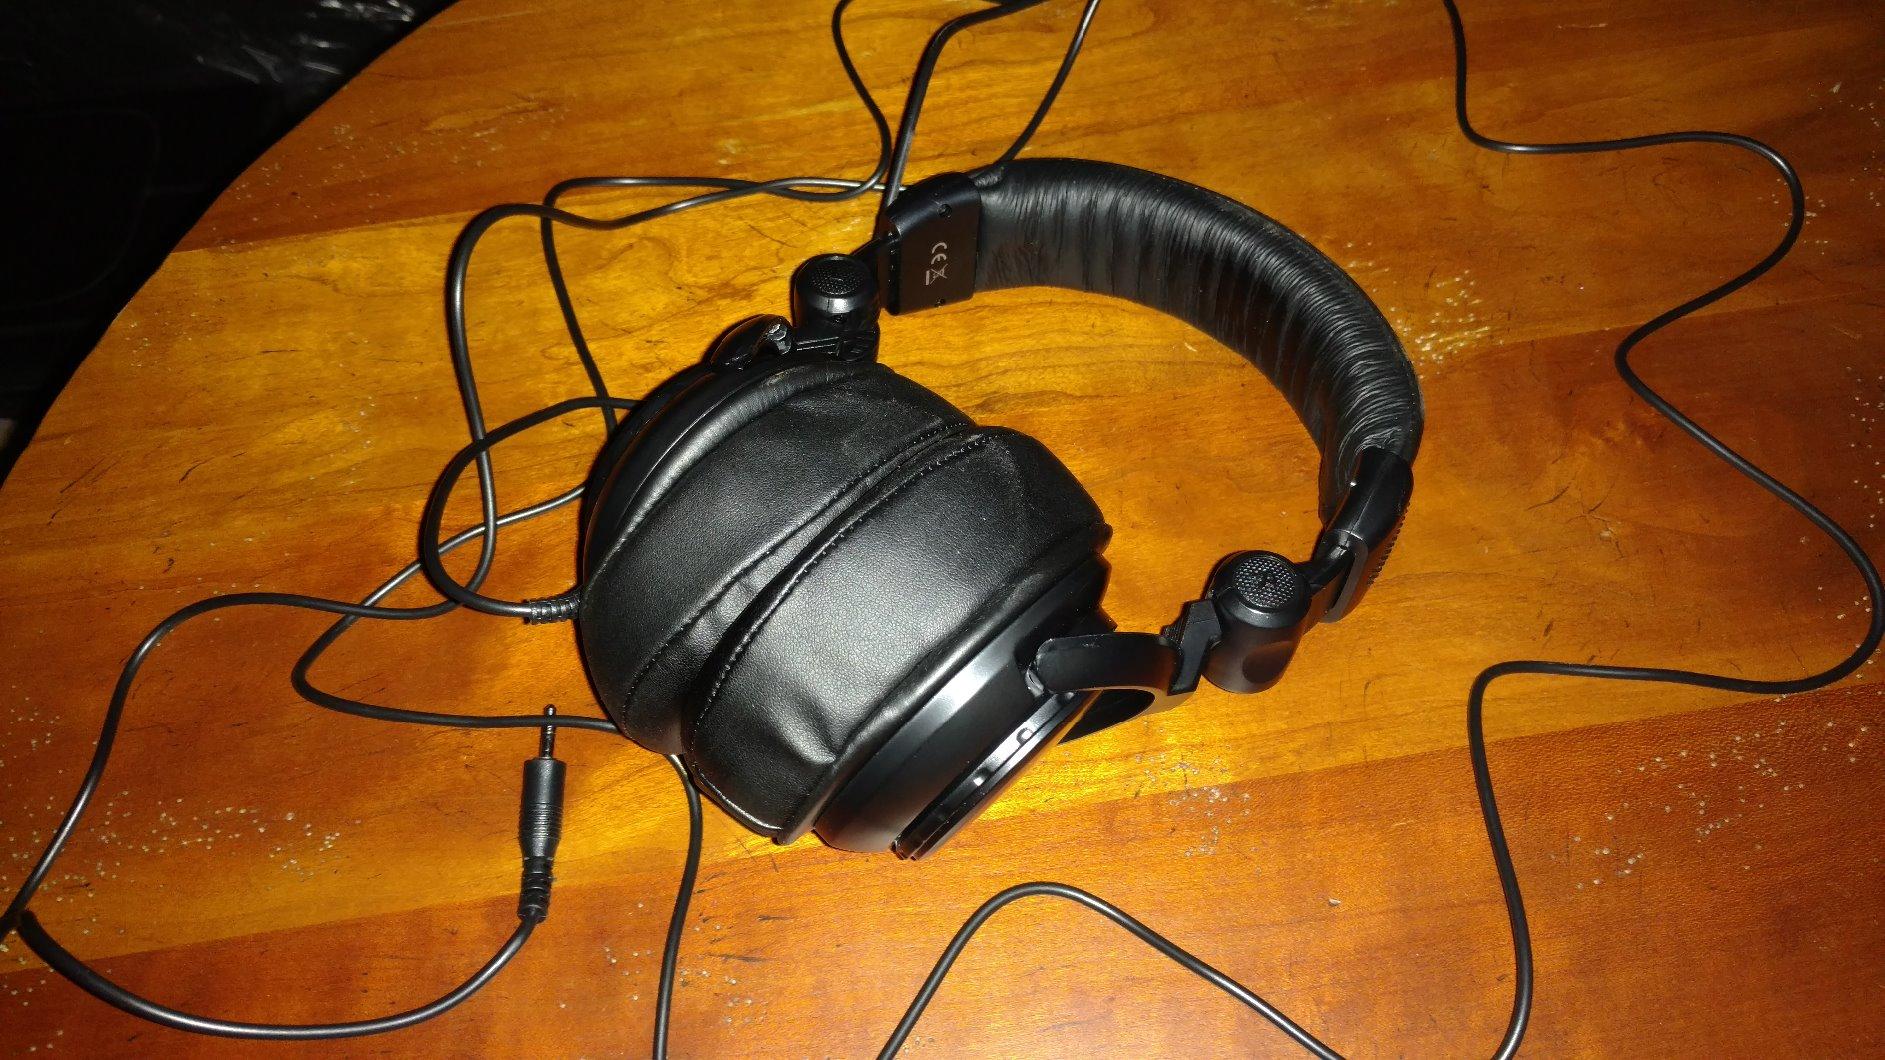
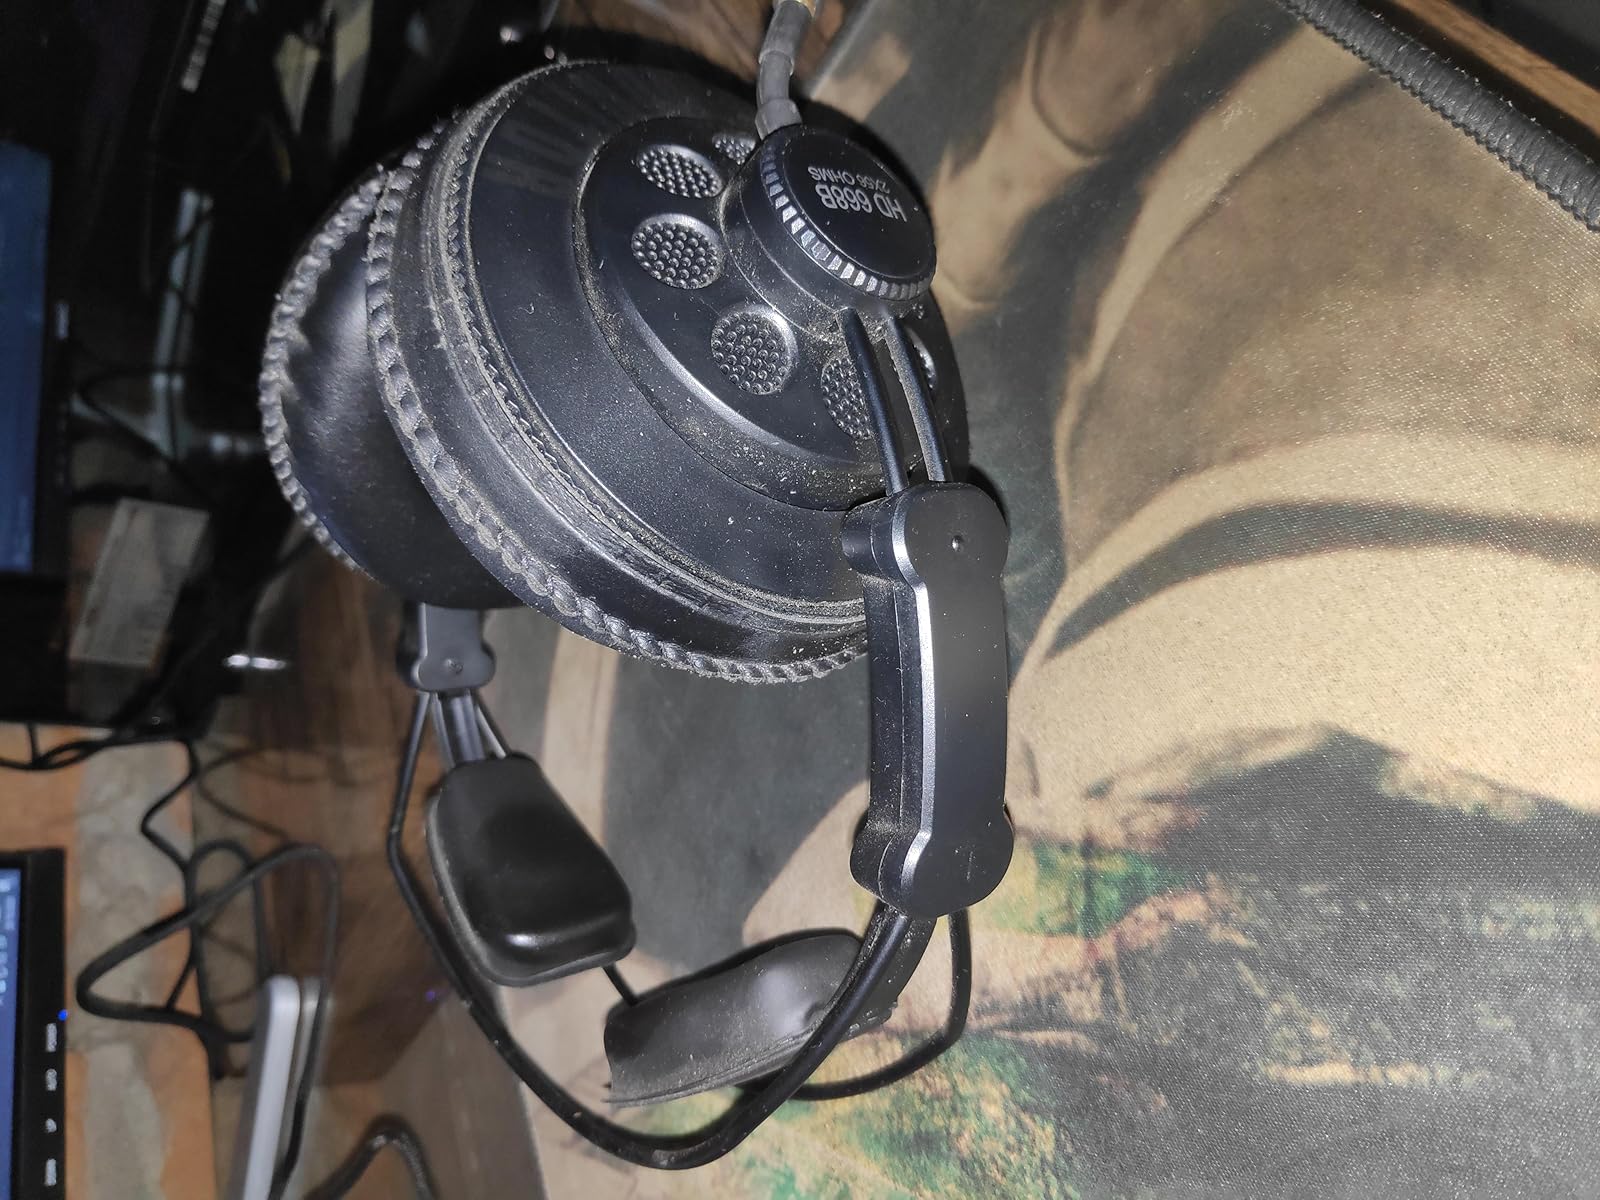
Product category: headphones
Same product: no